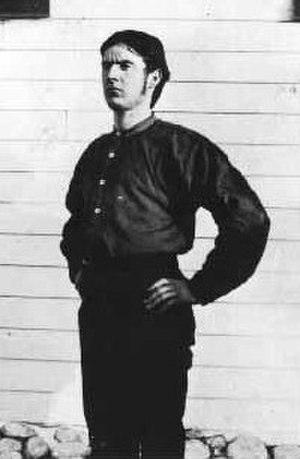
Ernest Cashel est un hors-la-loi américain émigré au Canada. Il est surtout connu pour s'être échappé à maintes reprises de captivité.